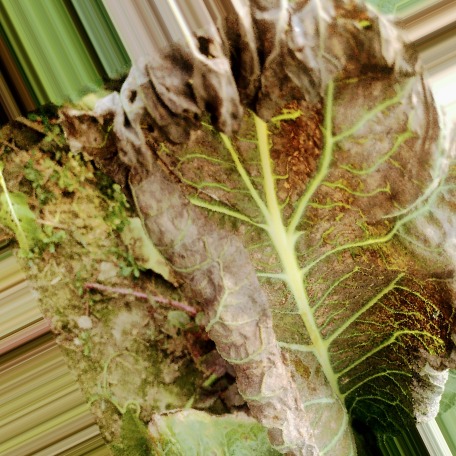
Label: Downy Mildew